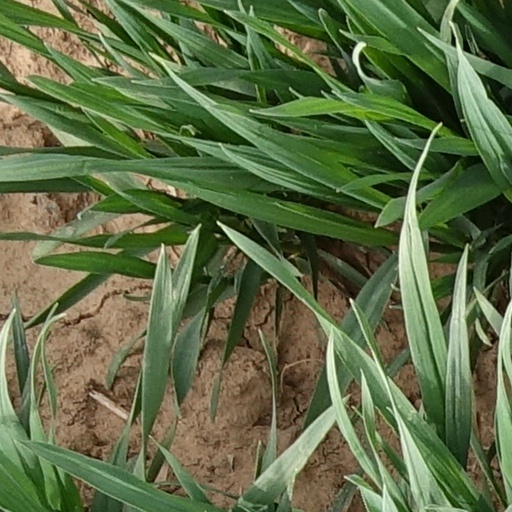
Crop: wheat